Edington Priory

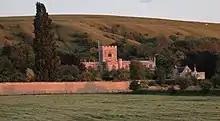
The church and Priory House, under the scarp of Salisbury Plain

The site of the monastery, north and northeast of the parish church, is a scheduled ancient monument. Besides the church, five surviving structures are recognised by Historic England; all except the fish-pond are Grade I listed.